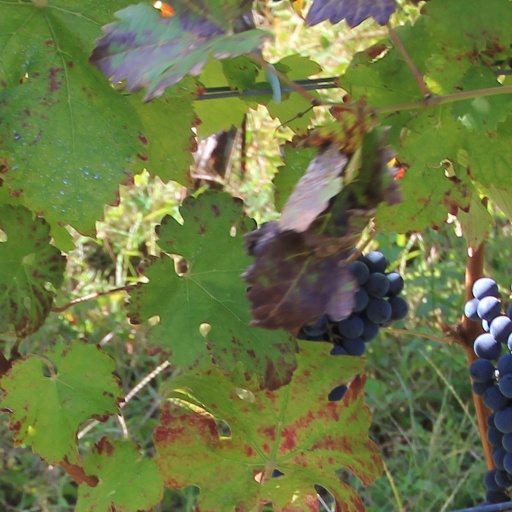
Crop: grape